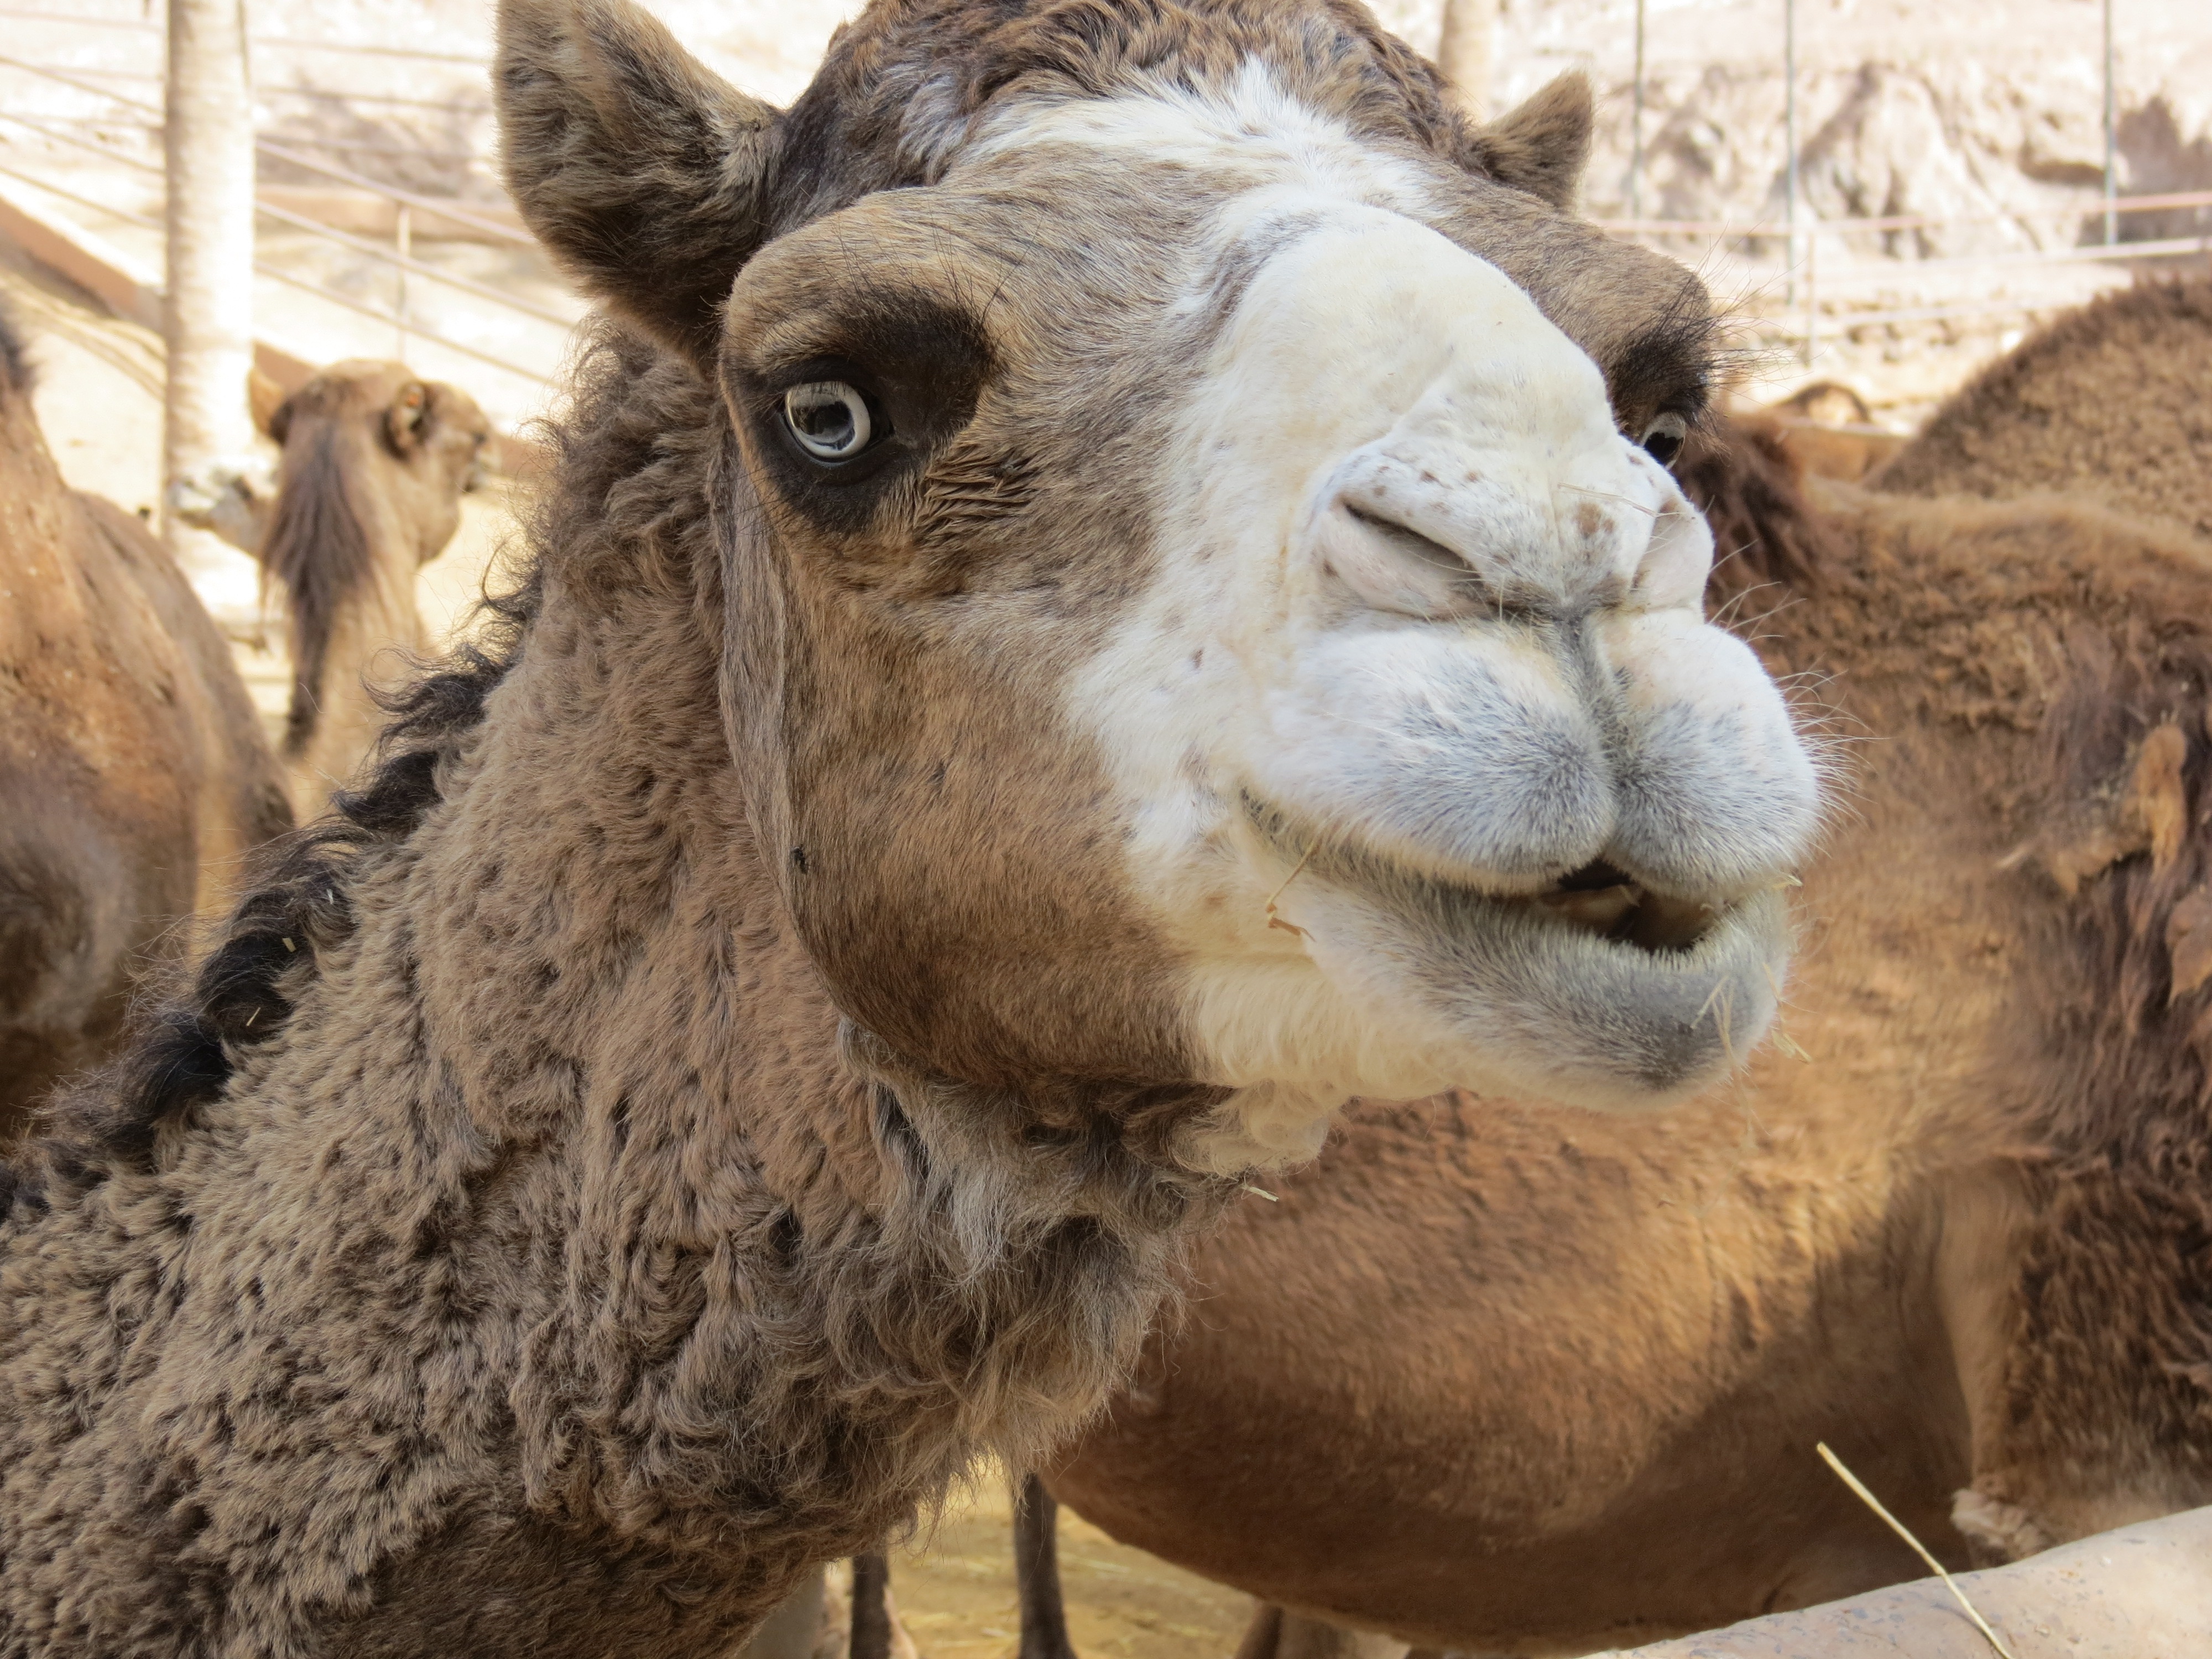
sand, light, camel, sheep, mammal, fauna, llama, vertebrate, pack animal, chub, the eyes, camel like mammal, arabian camel